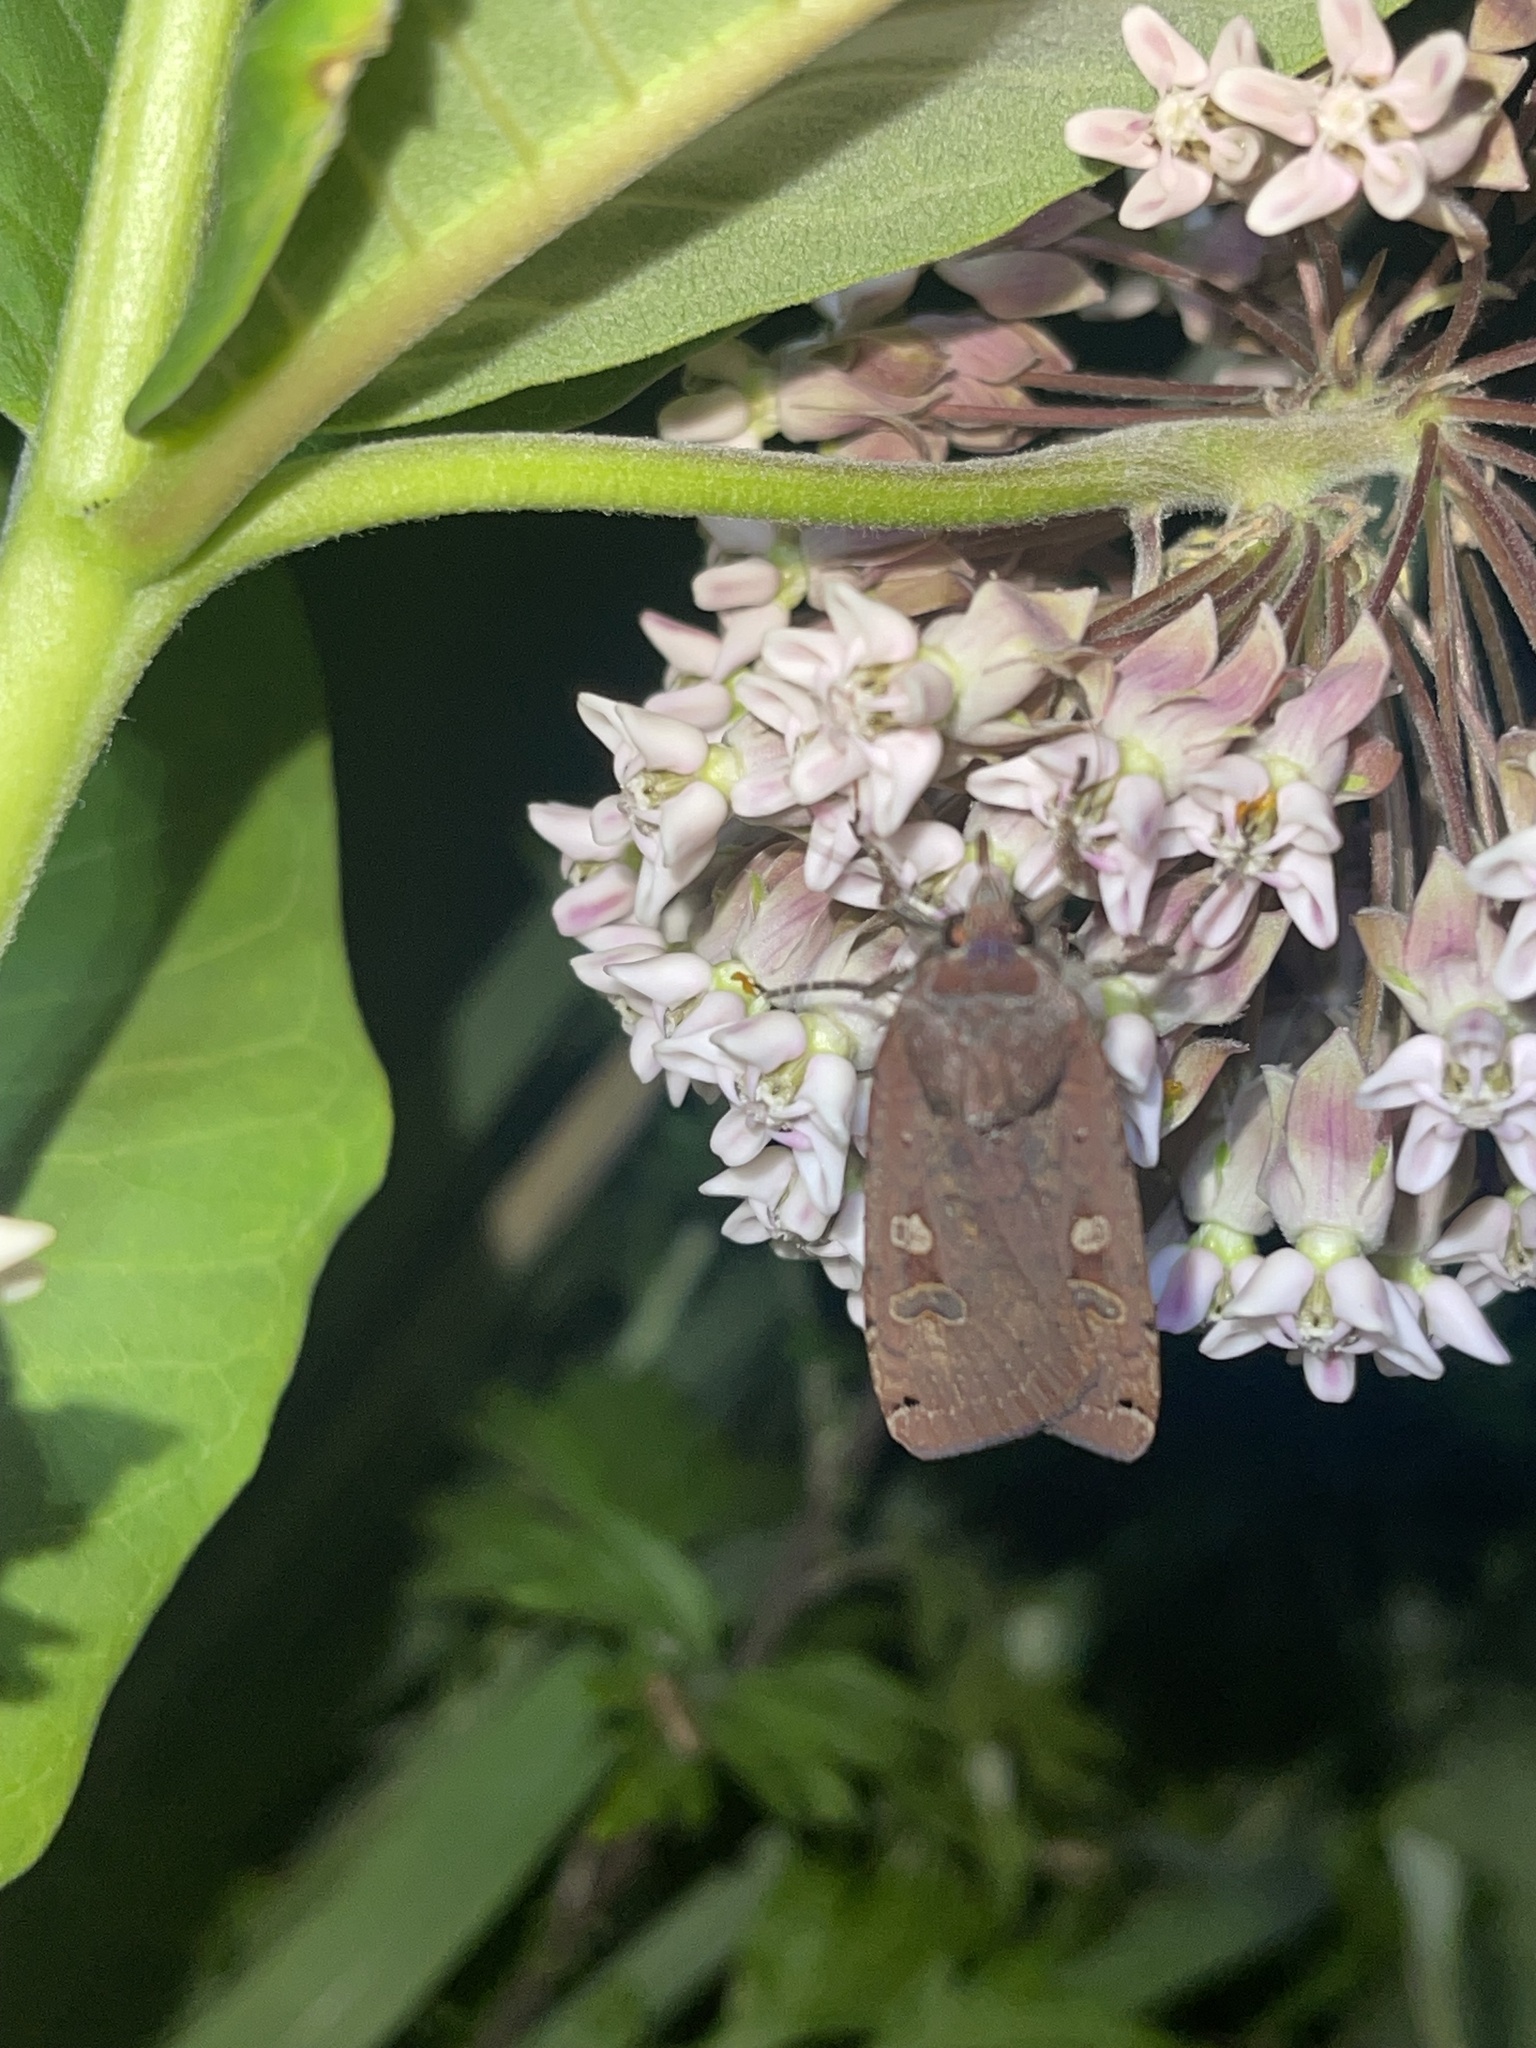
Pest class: cutworms